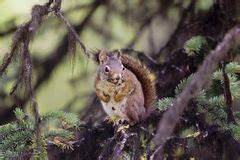
Label: squirrel